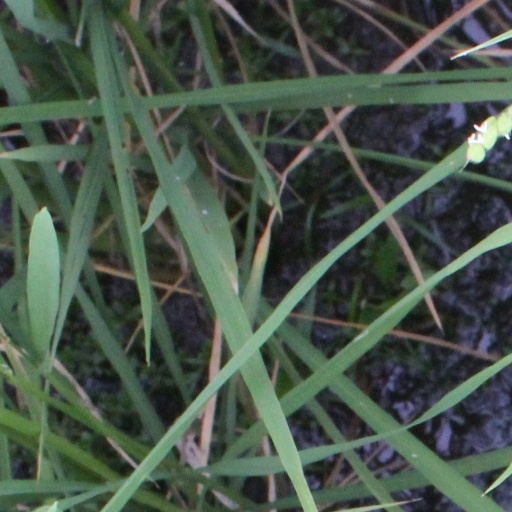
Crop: rice